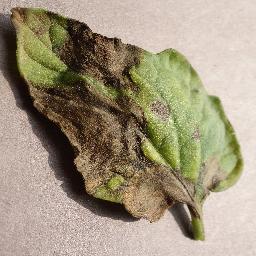
Label: Tomato___Late_blight